RBT (TV series)

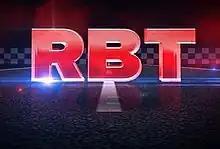
Promotional title card

RBT is an Australian factual television series that looks at the everyday workings of sobriety check points by Random Breath Testing (or RBT) police units, and is narrated by Australian actor Andrew Daddo.